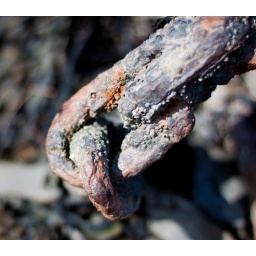
On the small rock beach in Aberdovey I saw this old anchor rusting away.